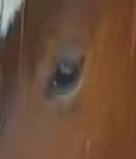
Face region: eyes (orbital_tightening_and_eye_area)
Pain indicator: moderately_present